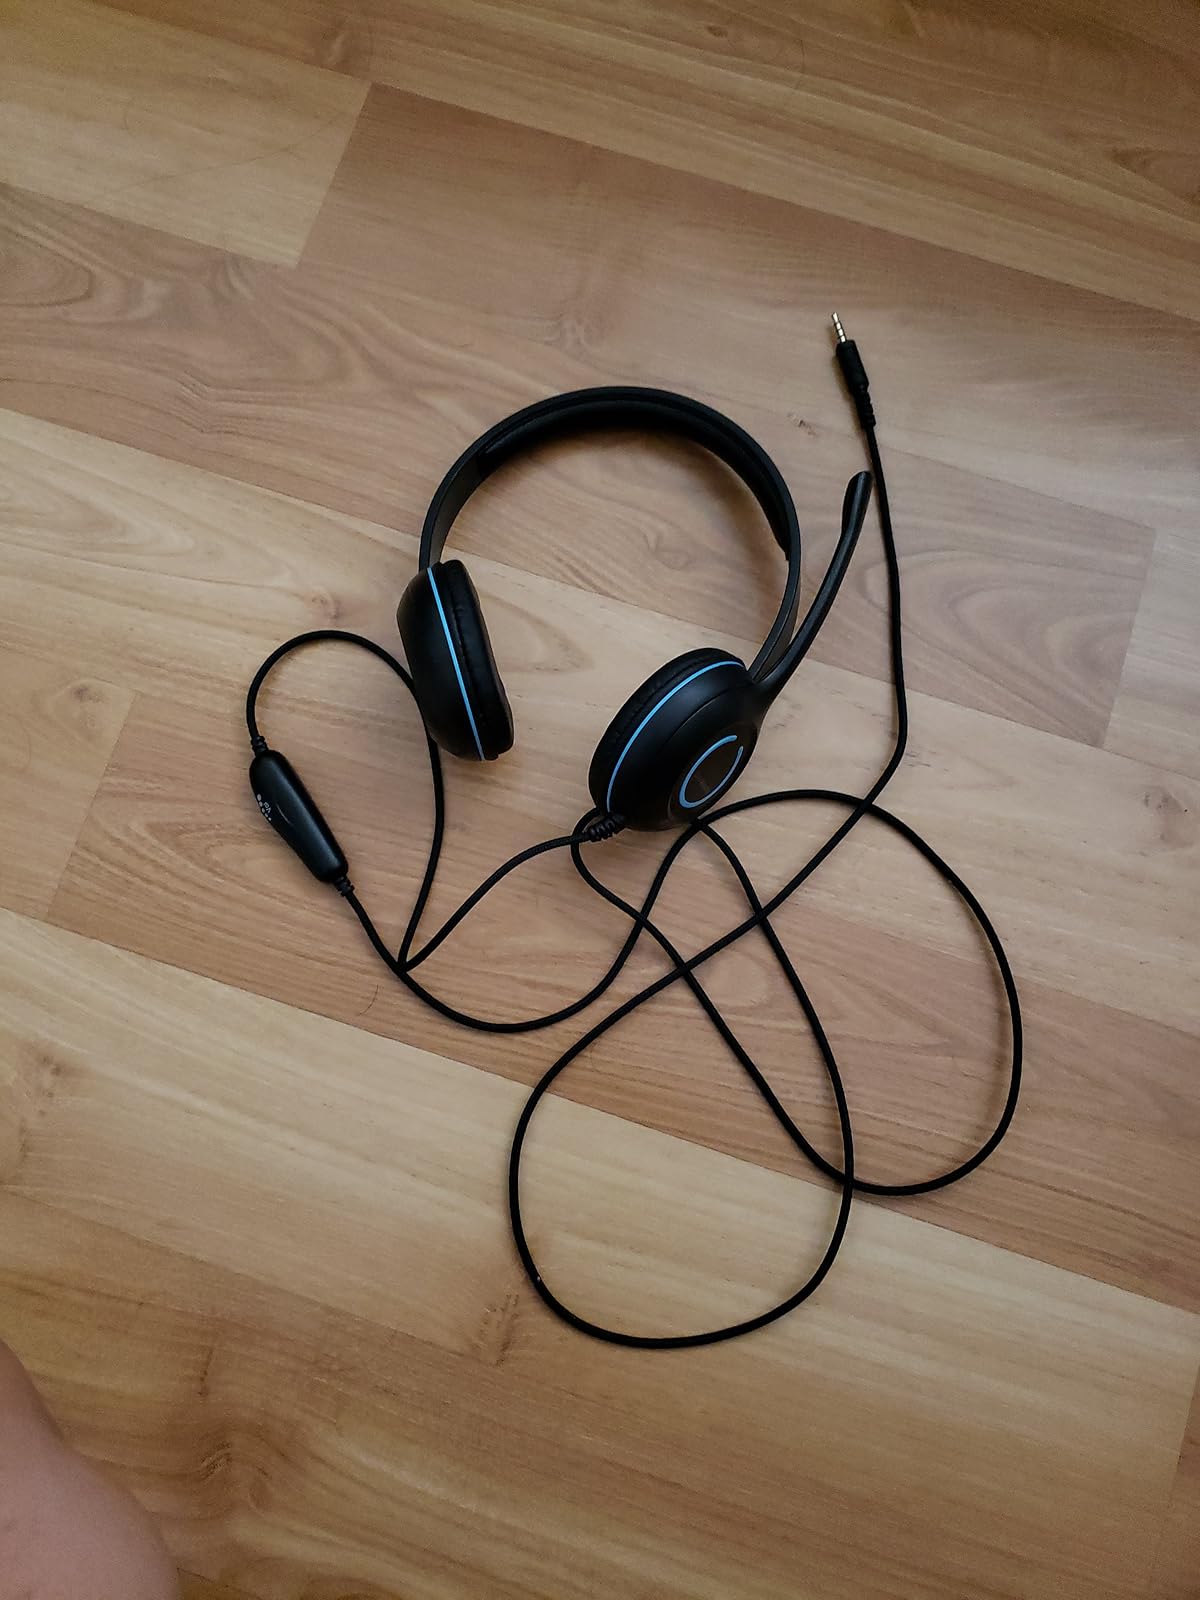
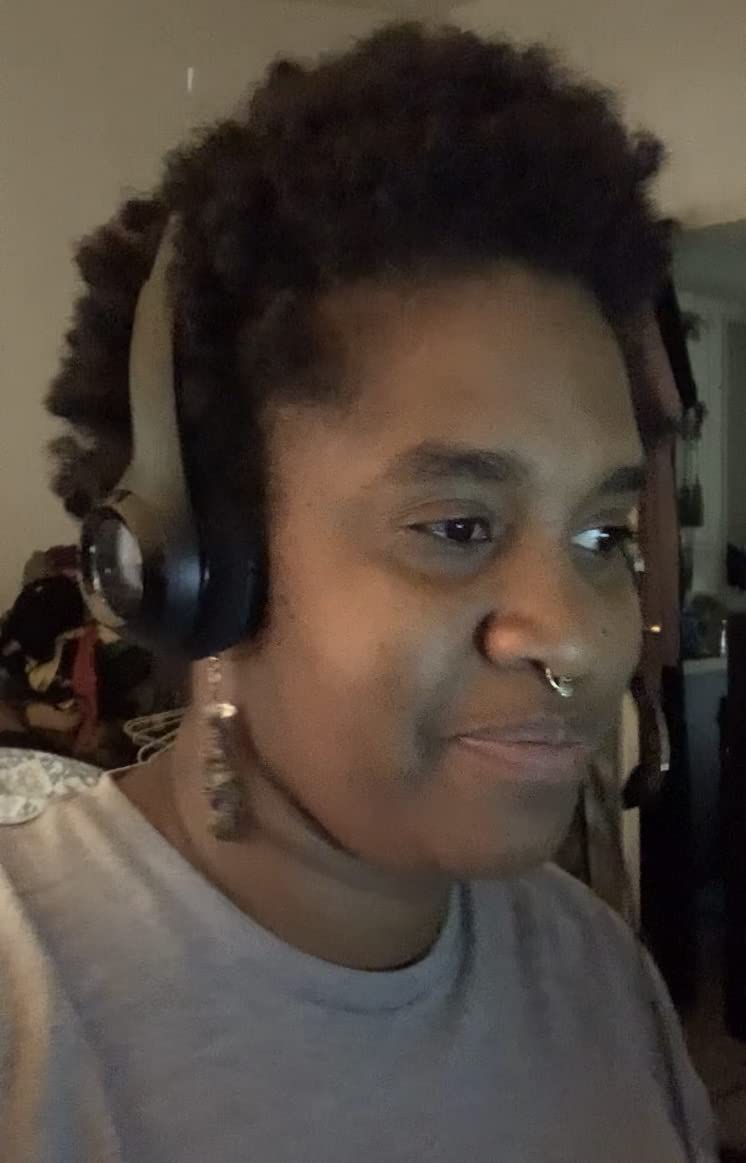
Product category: headphones
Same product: no